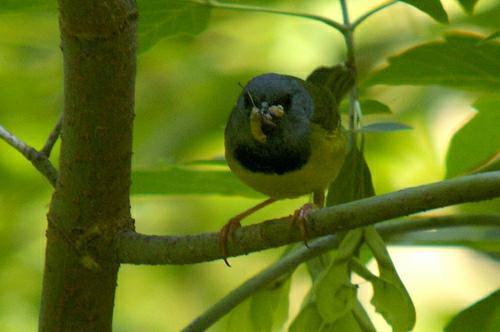
A photo of a mourning warbler